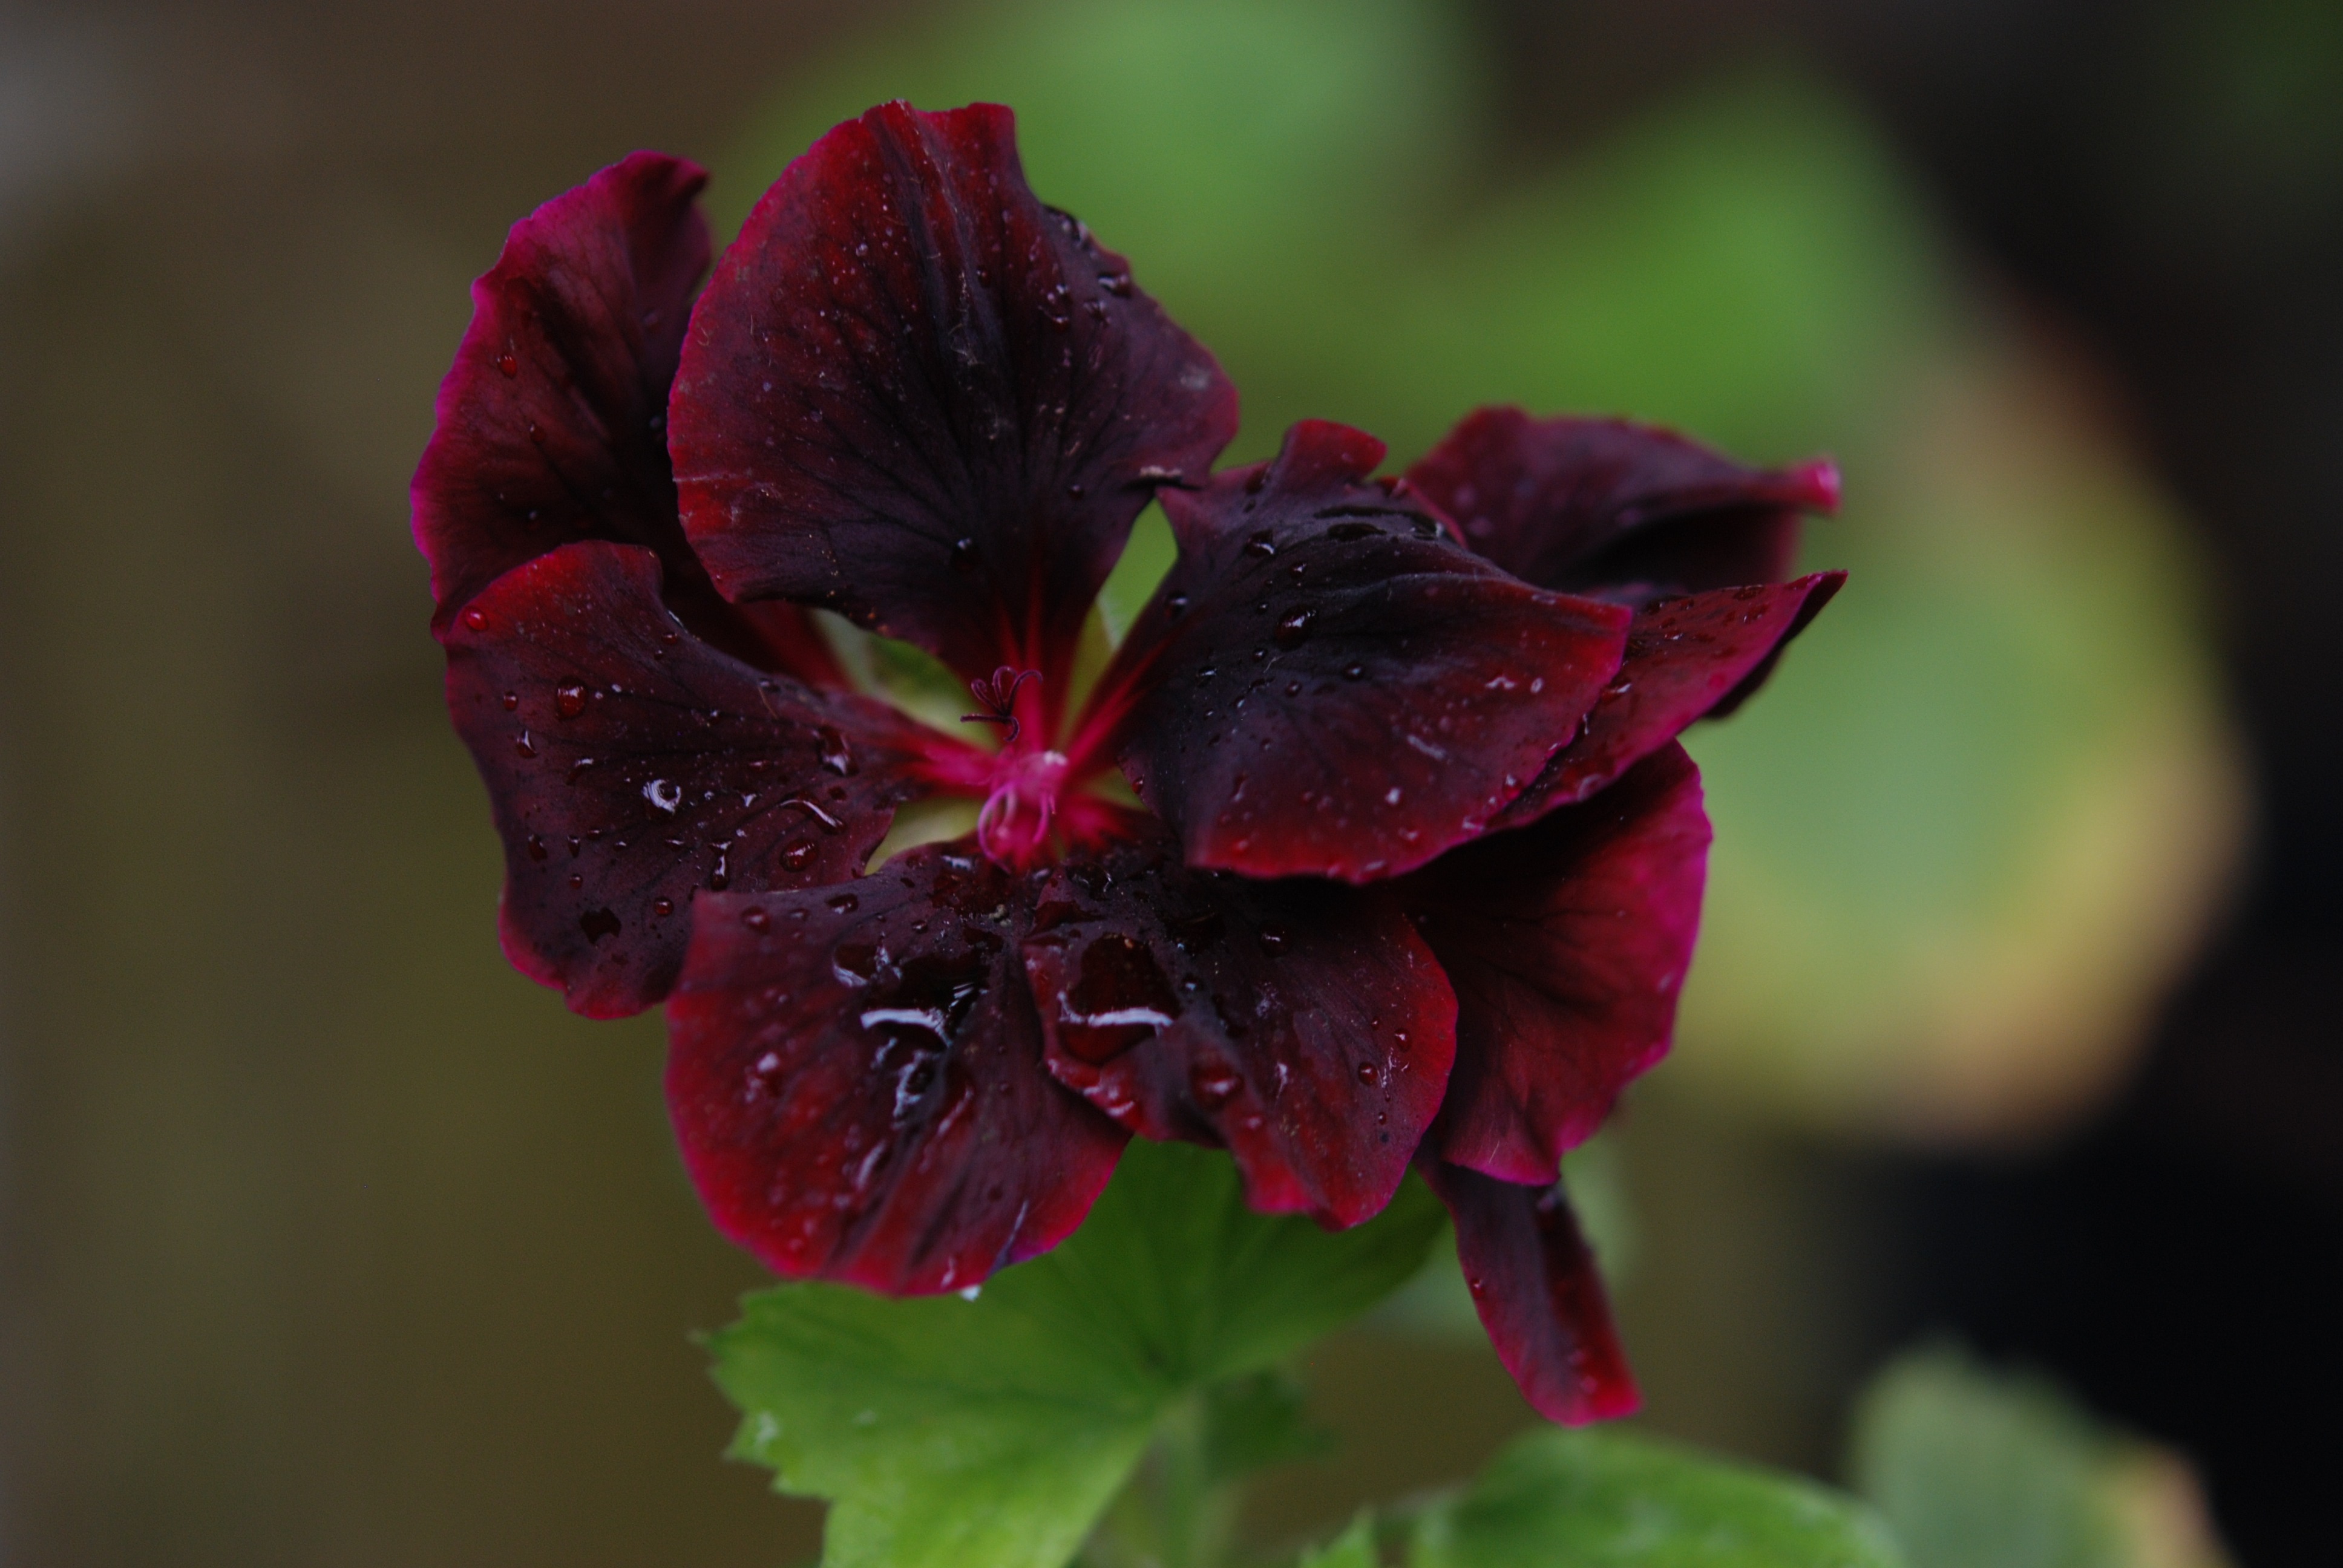
nature, blossom, plant, photography, leaf, flower, petal, bloom, rose, red, botany, flora, lavender, wildflower, flowers, close up, bud, fragrant, macro photography, flowering plant, plant stem, land plant, violet family